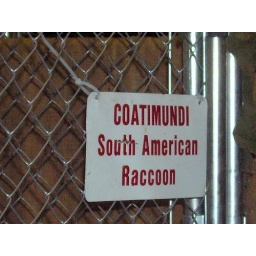
A sign indicating that the animal in the cage is a coatimundi.